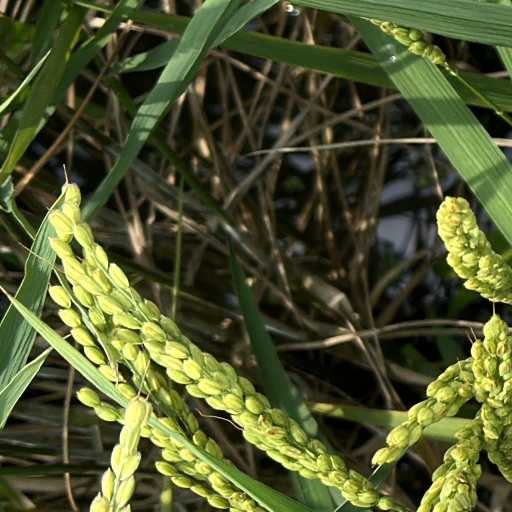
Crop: rice